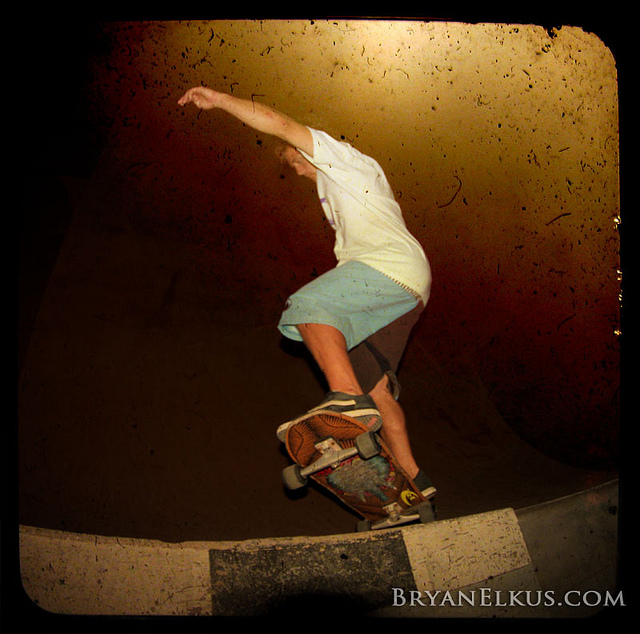
user: Given an image and a question. Answer the question in a short answer. Question: Why doesn't he have on safety gear? Short Answer:
assistant: he is reckless